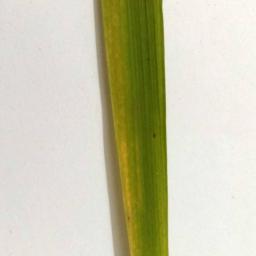
Label: Rice___Brown_Spot